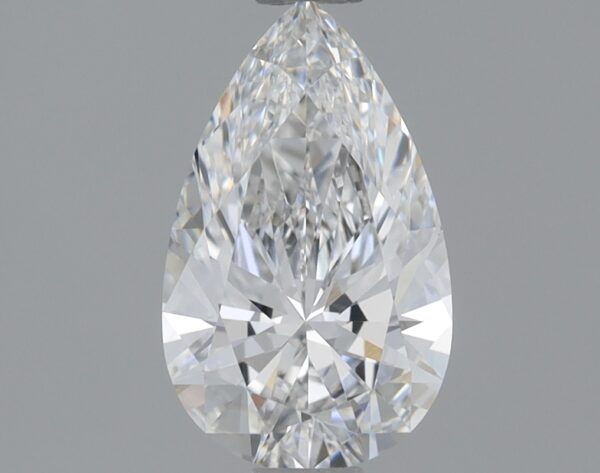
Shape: pear
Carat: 0.83
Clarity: VS1
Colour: F
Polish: EX
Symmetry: EX
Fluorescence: NONE
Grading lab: IGI
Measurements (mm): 8.64 x 5.24 x 3.15